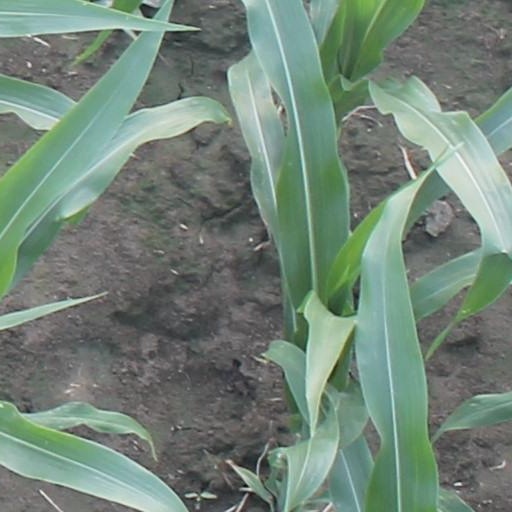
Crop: maize; corn